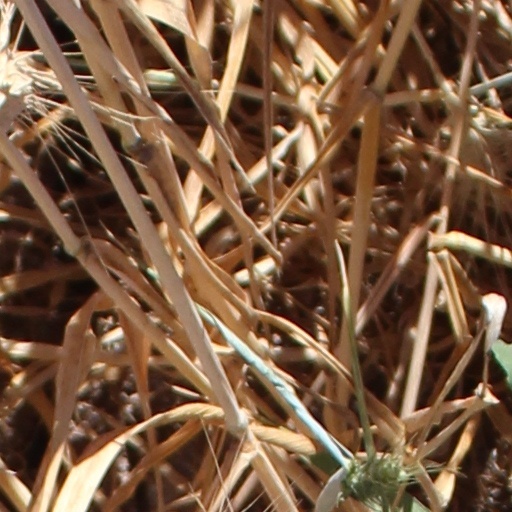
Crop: wheat